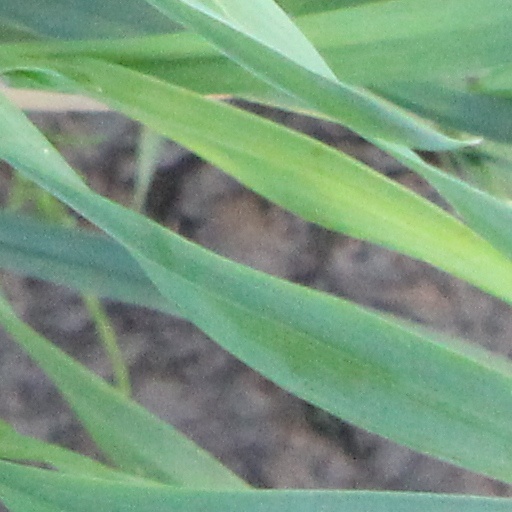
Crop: wheat